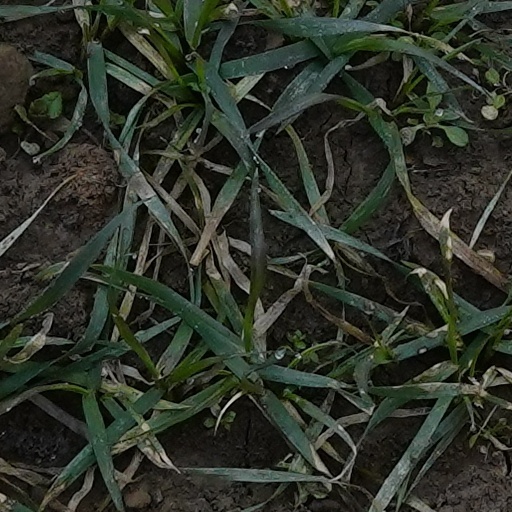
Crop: wheat